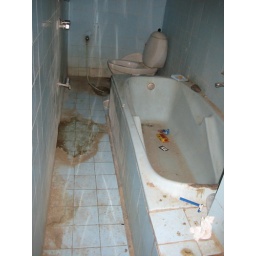
The bathroom in Dalbandin - needed 5 bottles of bleach to get to be considered dirty